Battle of Castel di Sangro

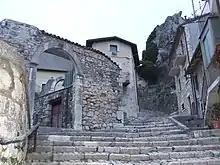
Castel di Sangro - scorcio del centro storico

The Battle of Castel di Sangro was a minor battle in the Neapolitan War that took place on 13 May 1815 in the town of Castel di Sangro in central Italy. The battle resulted in the Neapolitan force being routed.